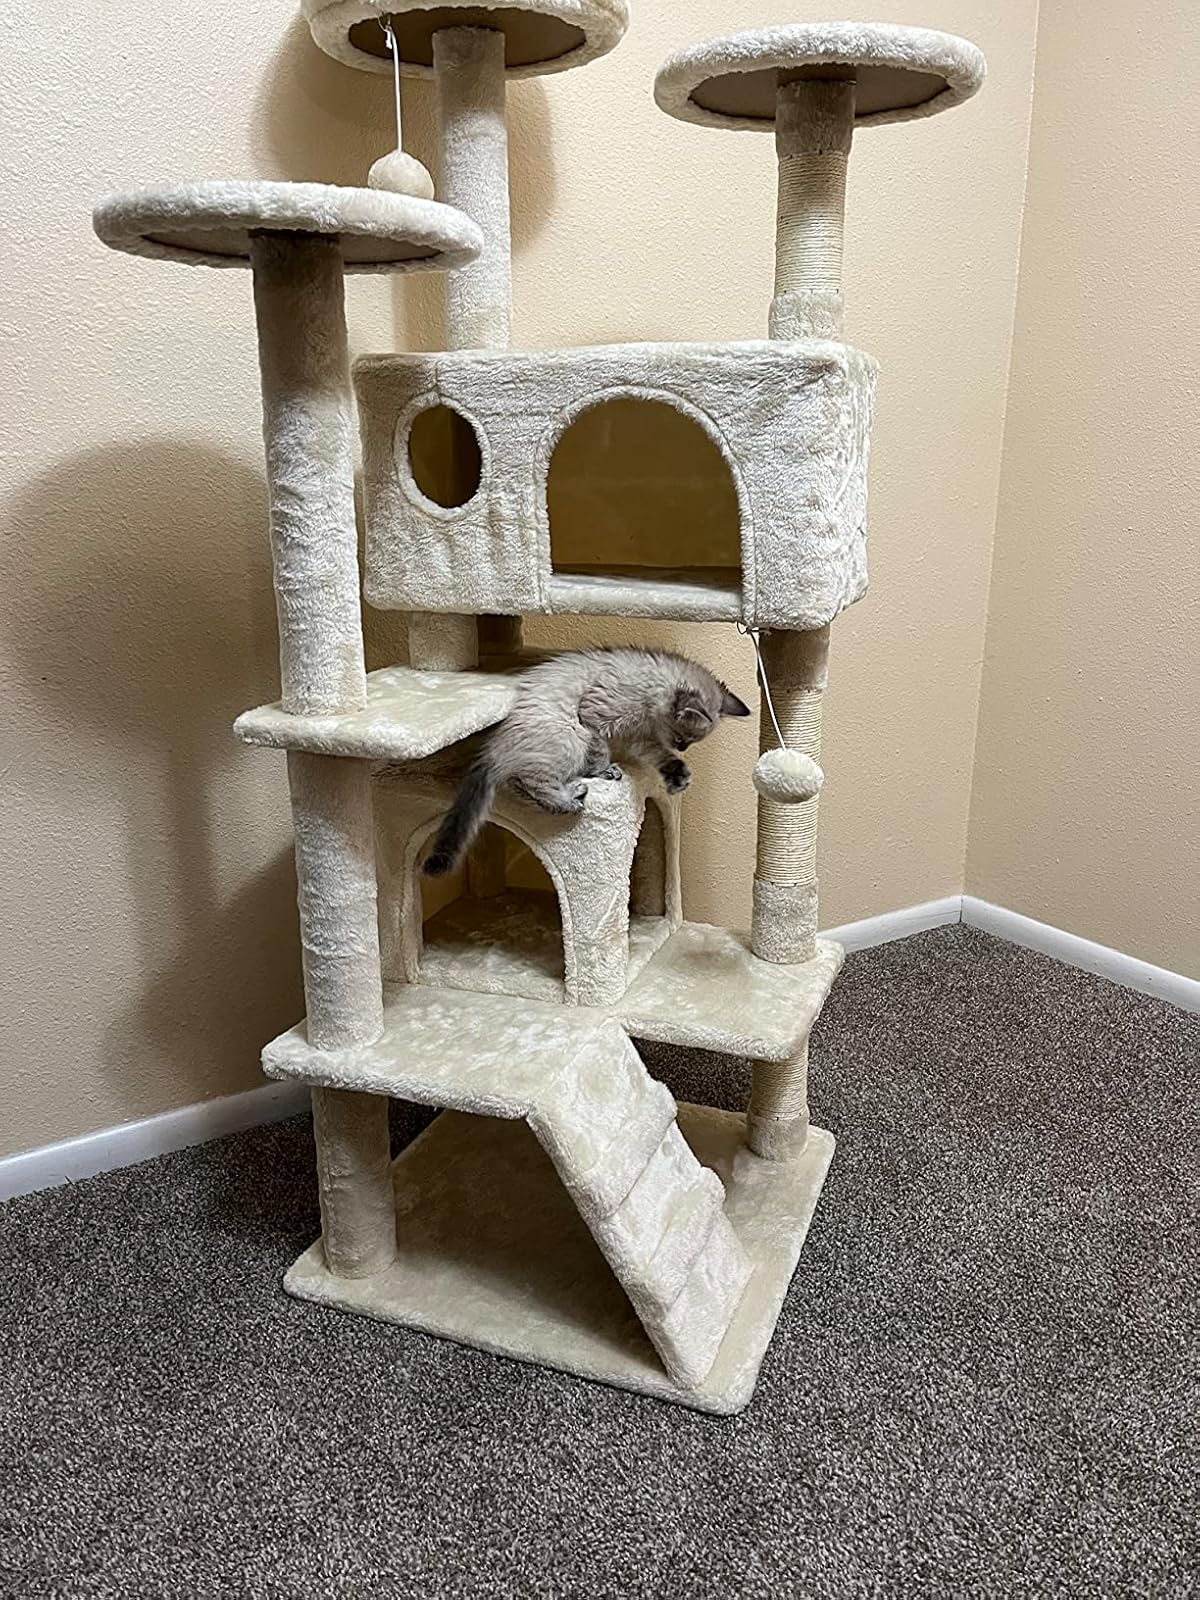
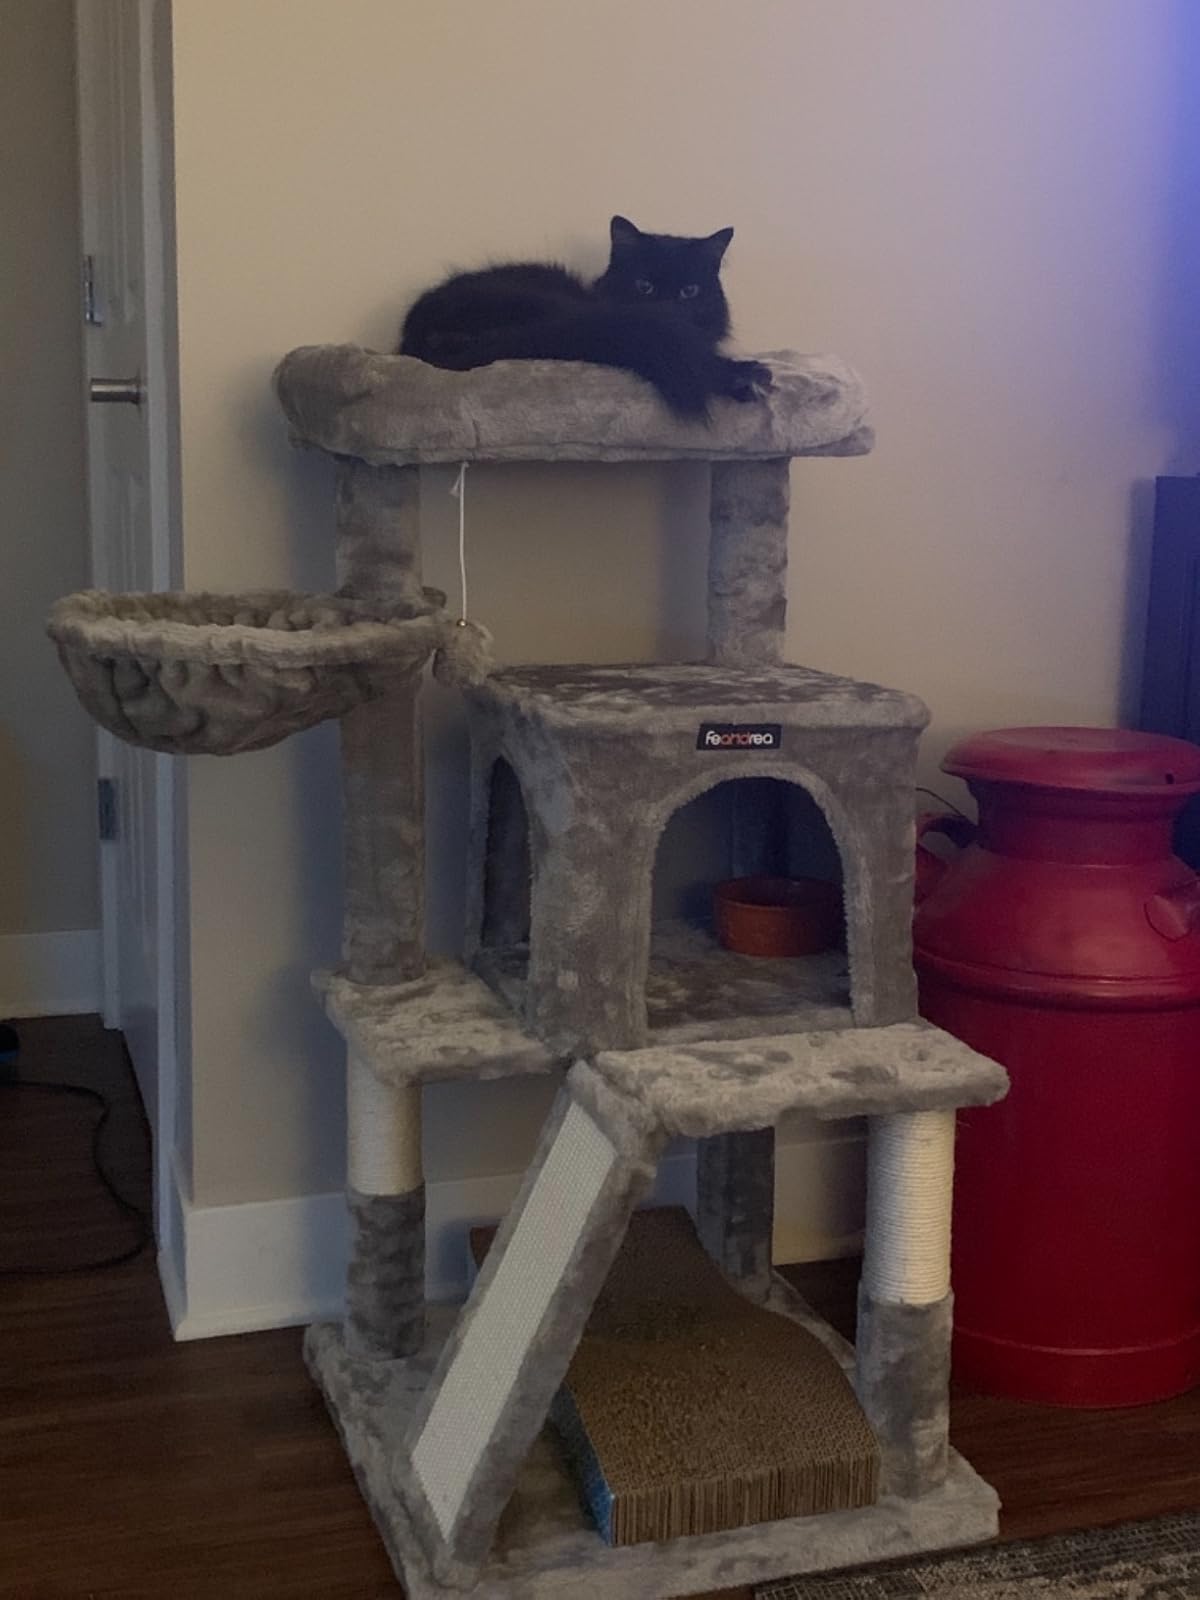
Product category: items_cat tree
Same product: no